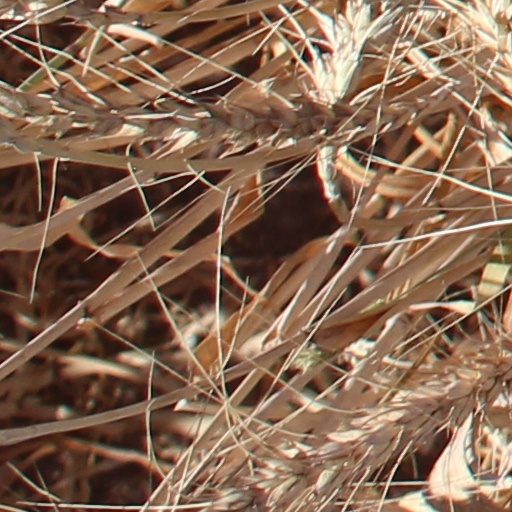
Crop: wheat